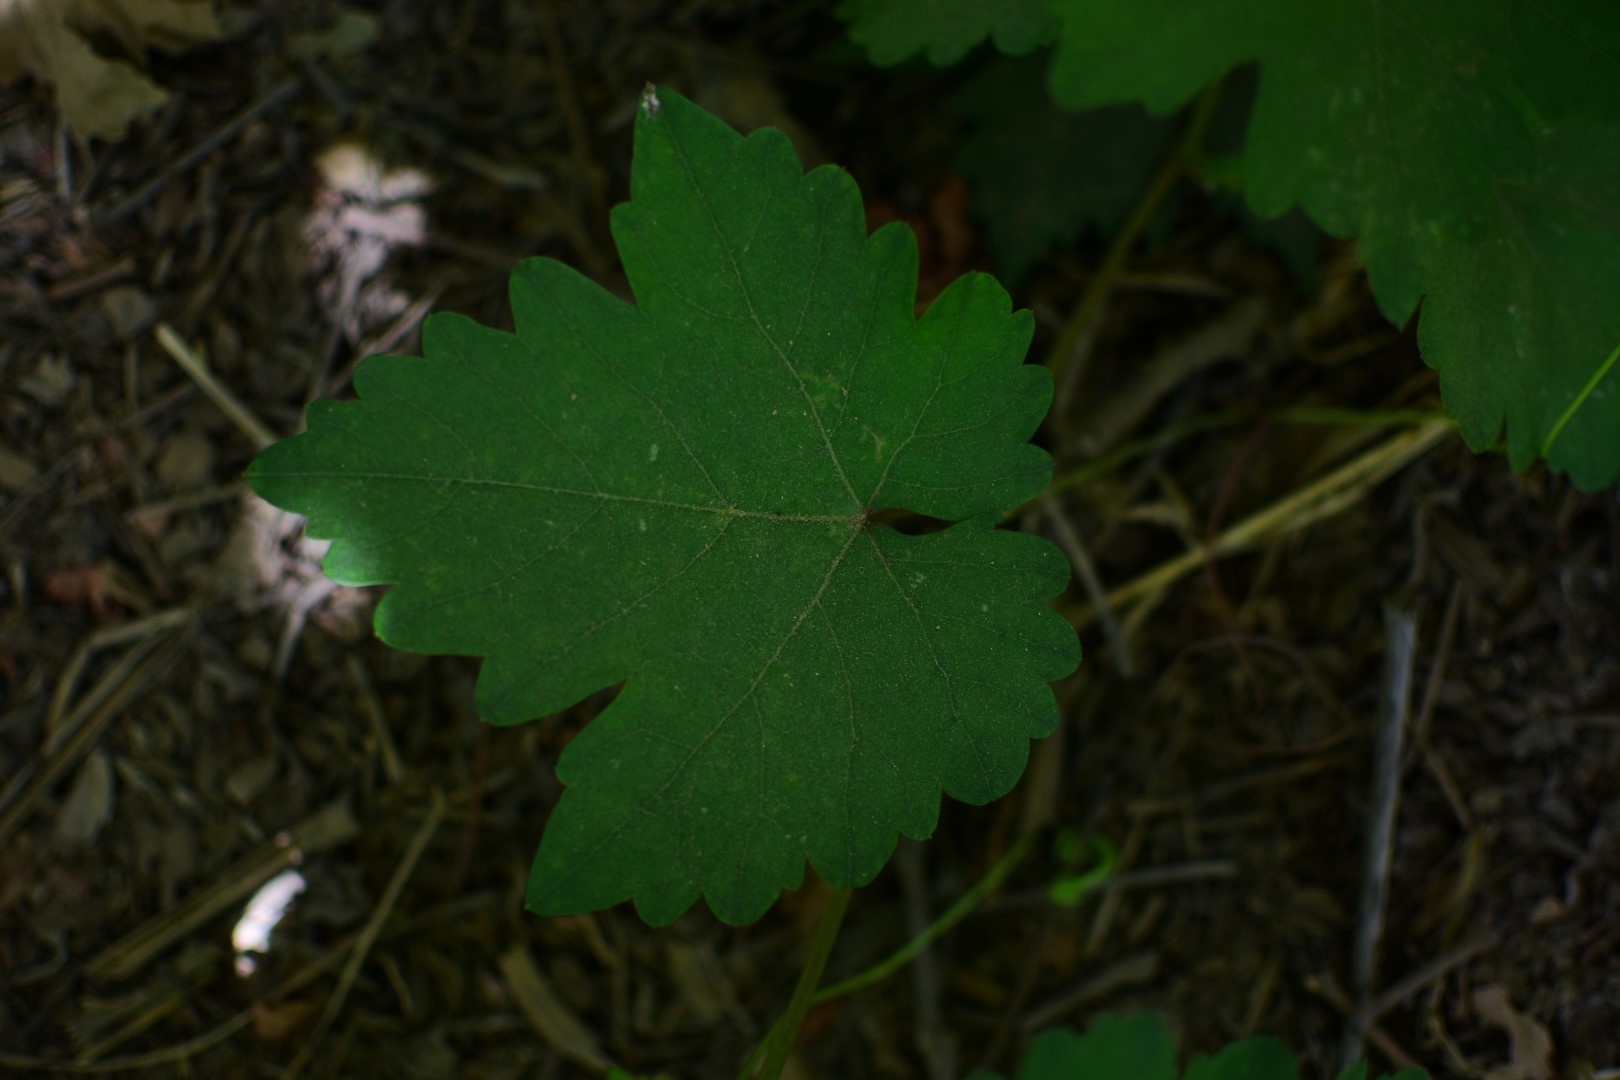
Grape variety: Shdah